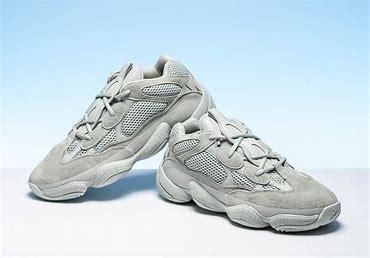
Brand: Adidas
Model: Yeezy 500